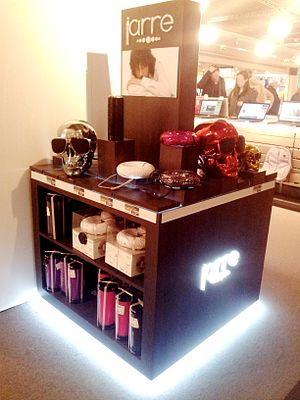
Stand Jarre Technologies, produits dérivés pour les fans de Jean Michel Jarre. (Exposition à la Fnac de Lille)
Jean-Michel Jarre, né le 24 août 1948 dans le 4ᵉ arrondissement de Lyon, est un auteur-compositeur-interprète français, surtout connu pour son travail dans la musique électronique. Il a vendu plus de 85 millions de disques au cours de sa carrière.